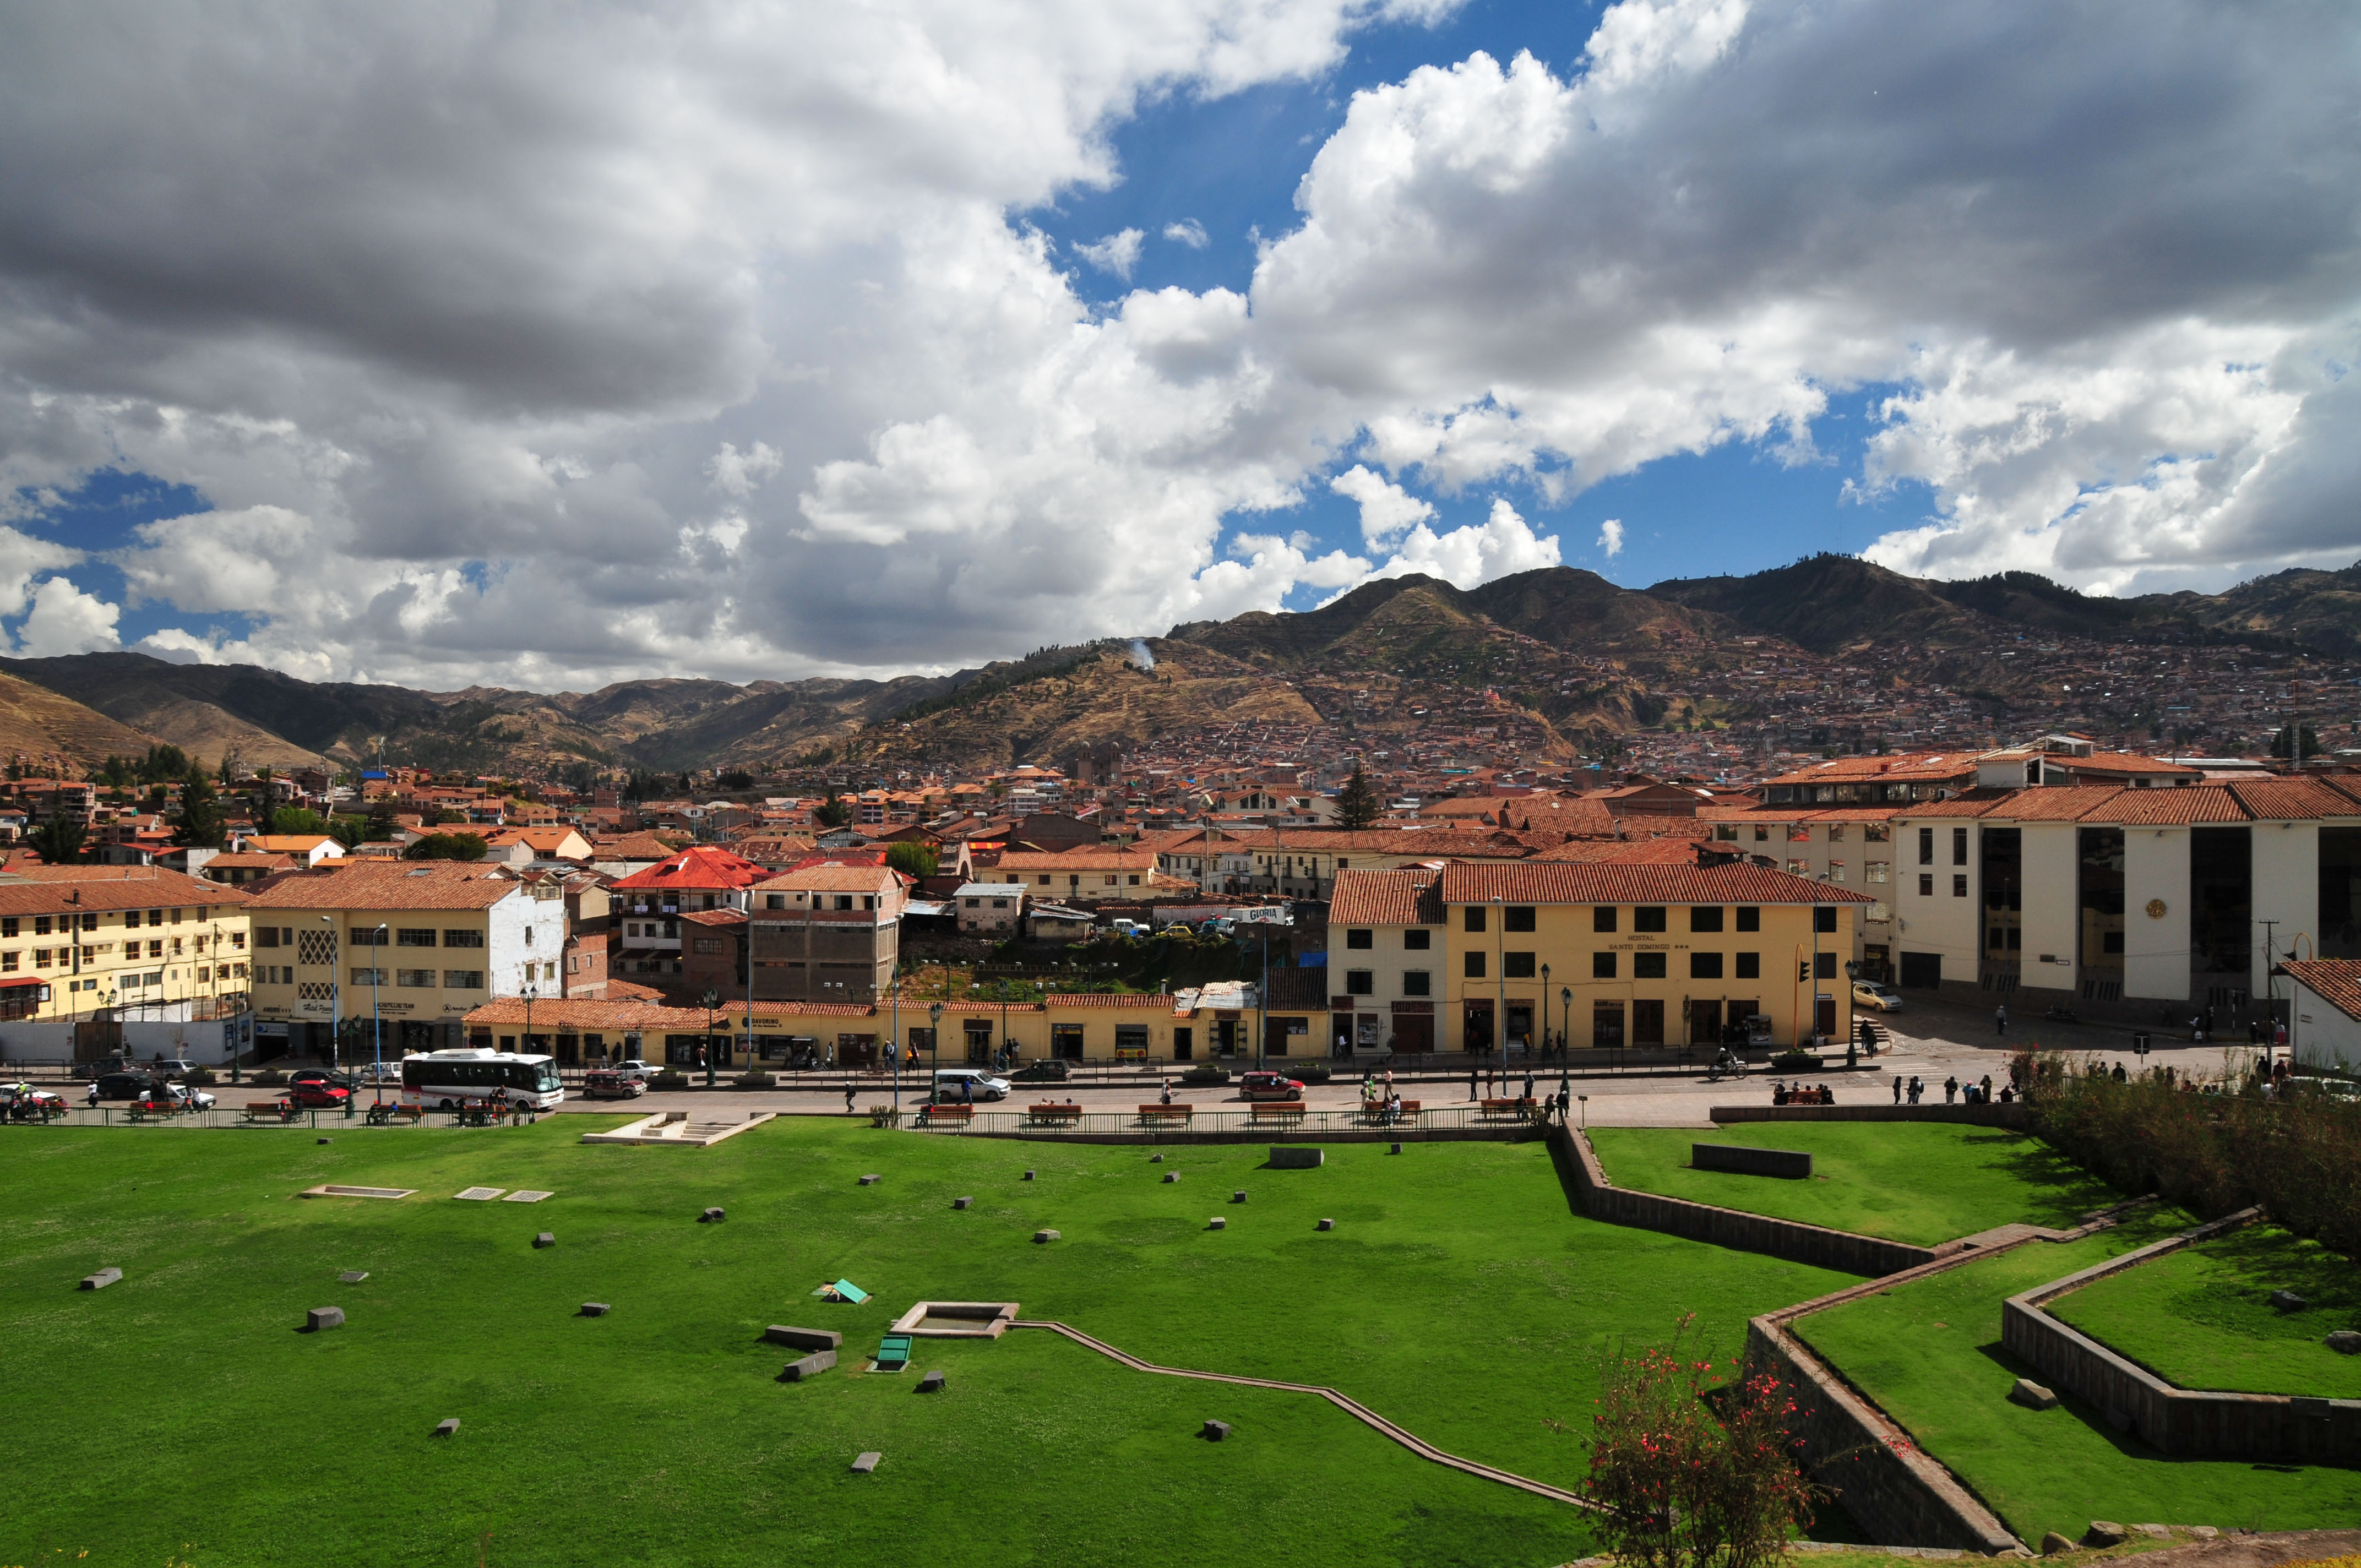
landscape, grass, cloud, structure, sky, lawn, hill, mountain range, panorama, nikon, stadium, peru, estate, d300, rural area, aerial photography, residential area, human settlement, sport venue